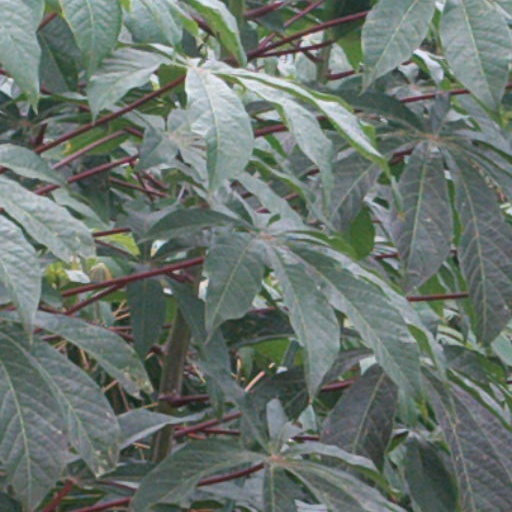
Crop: cassava